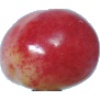
Label: Cherry Rainier 1